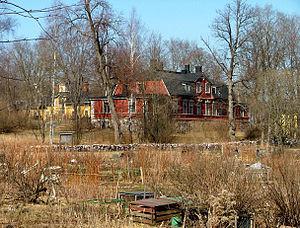
Le Manoir de Puotila est un bâtiment situé dans la section Puotila du quartier Vartiokylä d'Helsinki en Finlande.
Cette Liste des bâtiments historiques d'Helsinki est non exhaustive et répertorie les plus anciens bâtiments du centre d'Helsinki datant du milieu du XVIIIᵉ siècle.
Puotila est une section du quartier de Vartiokylä d'Helsinki, la capitale de la Finlande.